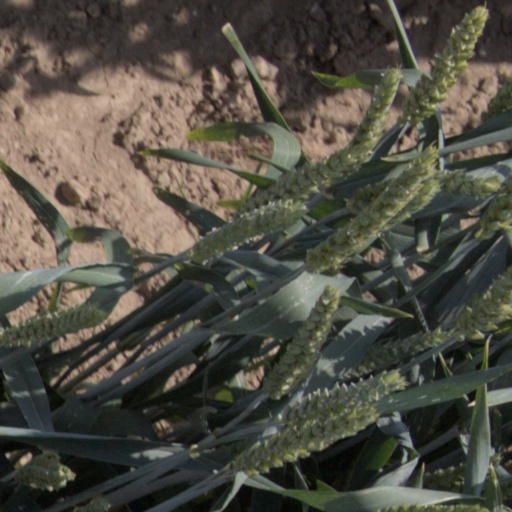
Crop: wheat